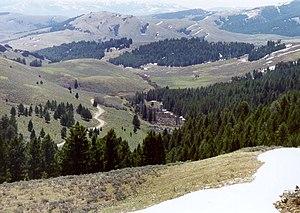
La forêt nationale de Beaverhead-Deerlodge est une forêt fédérale protégée située dans l'État du Montana, aux États-Unis. Elle s'étend sur une surface de 13 587,21 km² et a été créée en 1905.